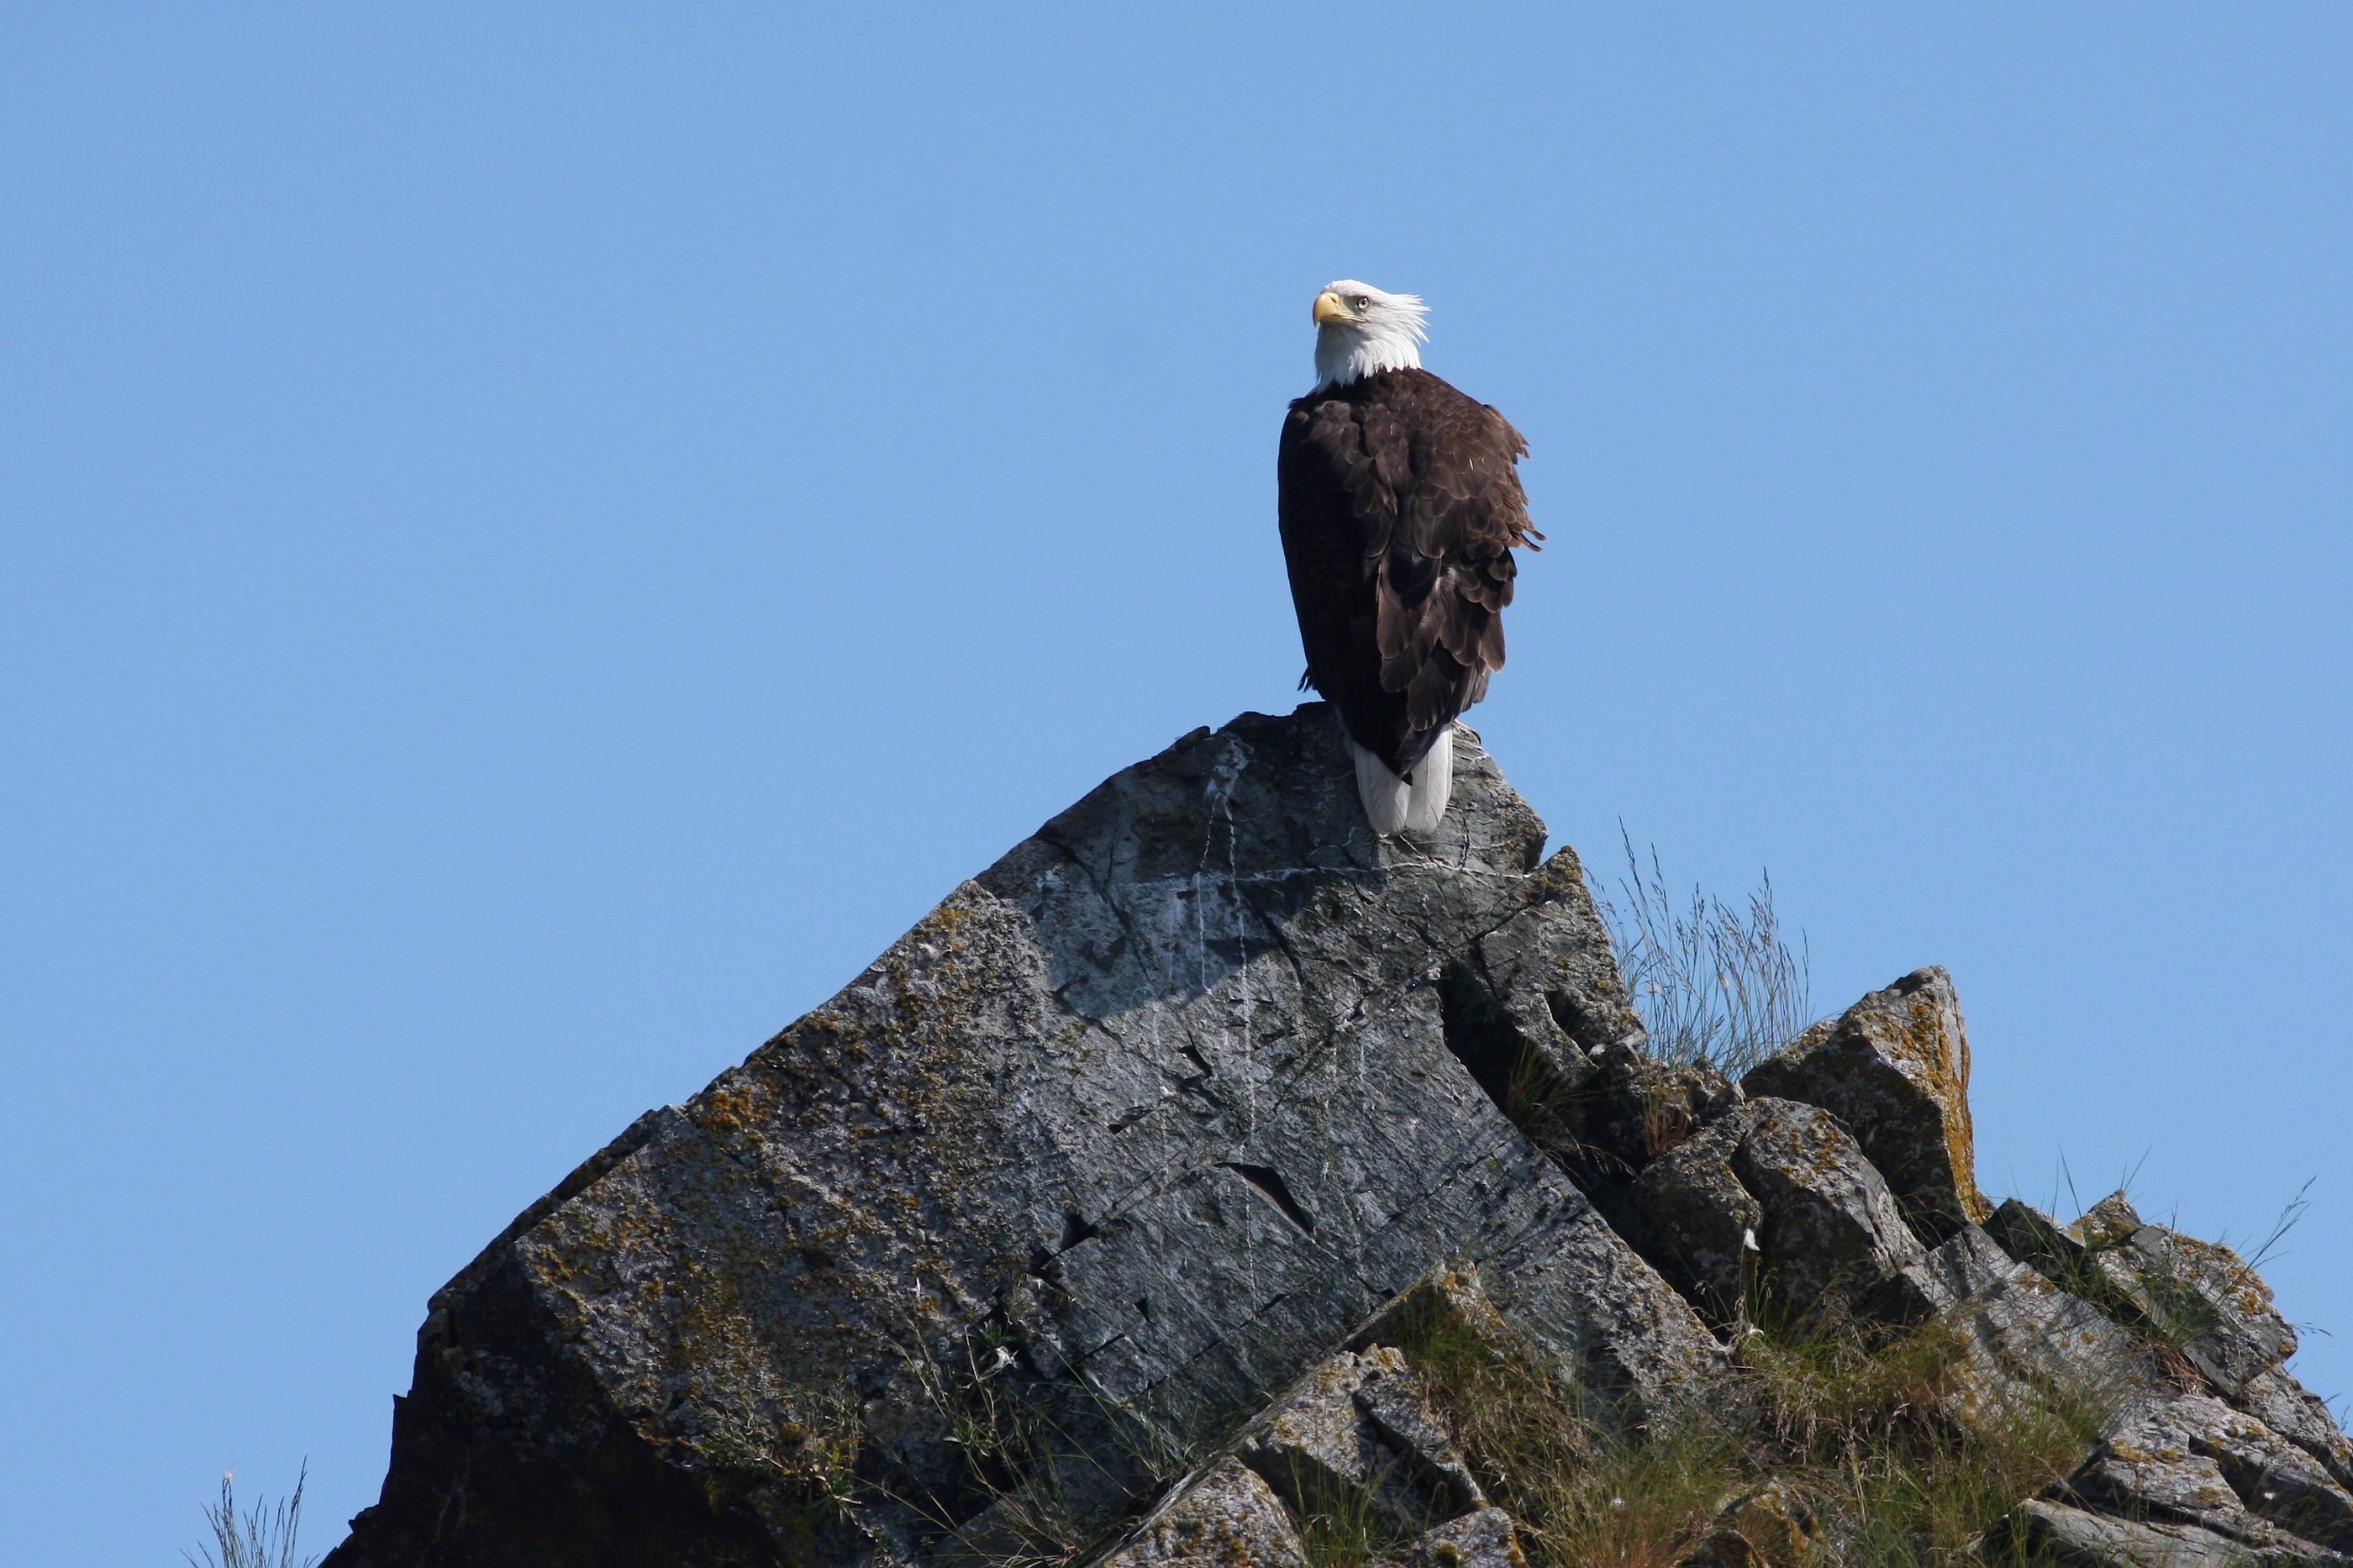
nature, bird, sky, looking, wildlife, wild, portrait, eagle, predator, fauna, raptor, bird of prey, bald eagle, rocks, solitary, vertebrate, vulture, condor, perched